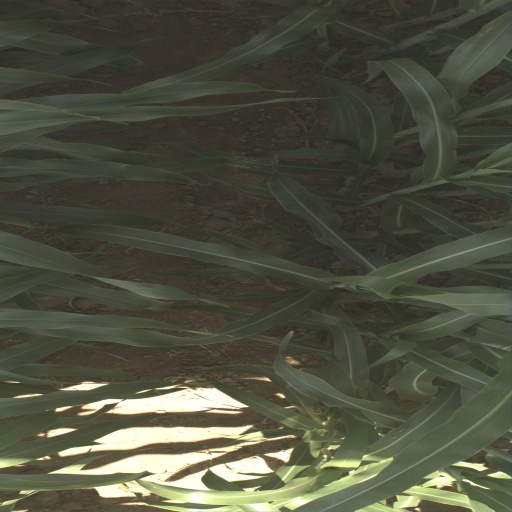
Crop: sorghum